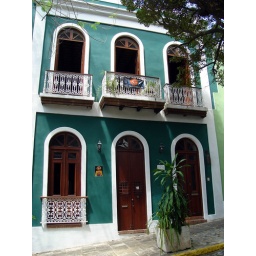
Colorful building with arched door and windows in Old San Juan